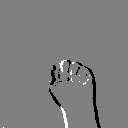
ASL letter: m